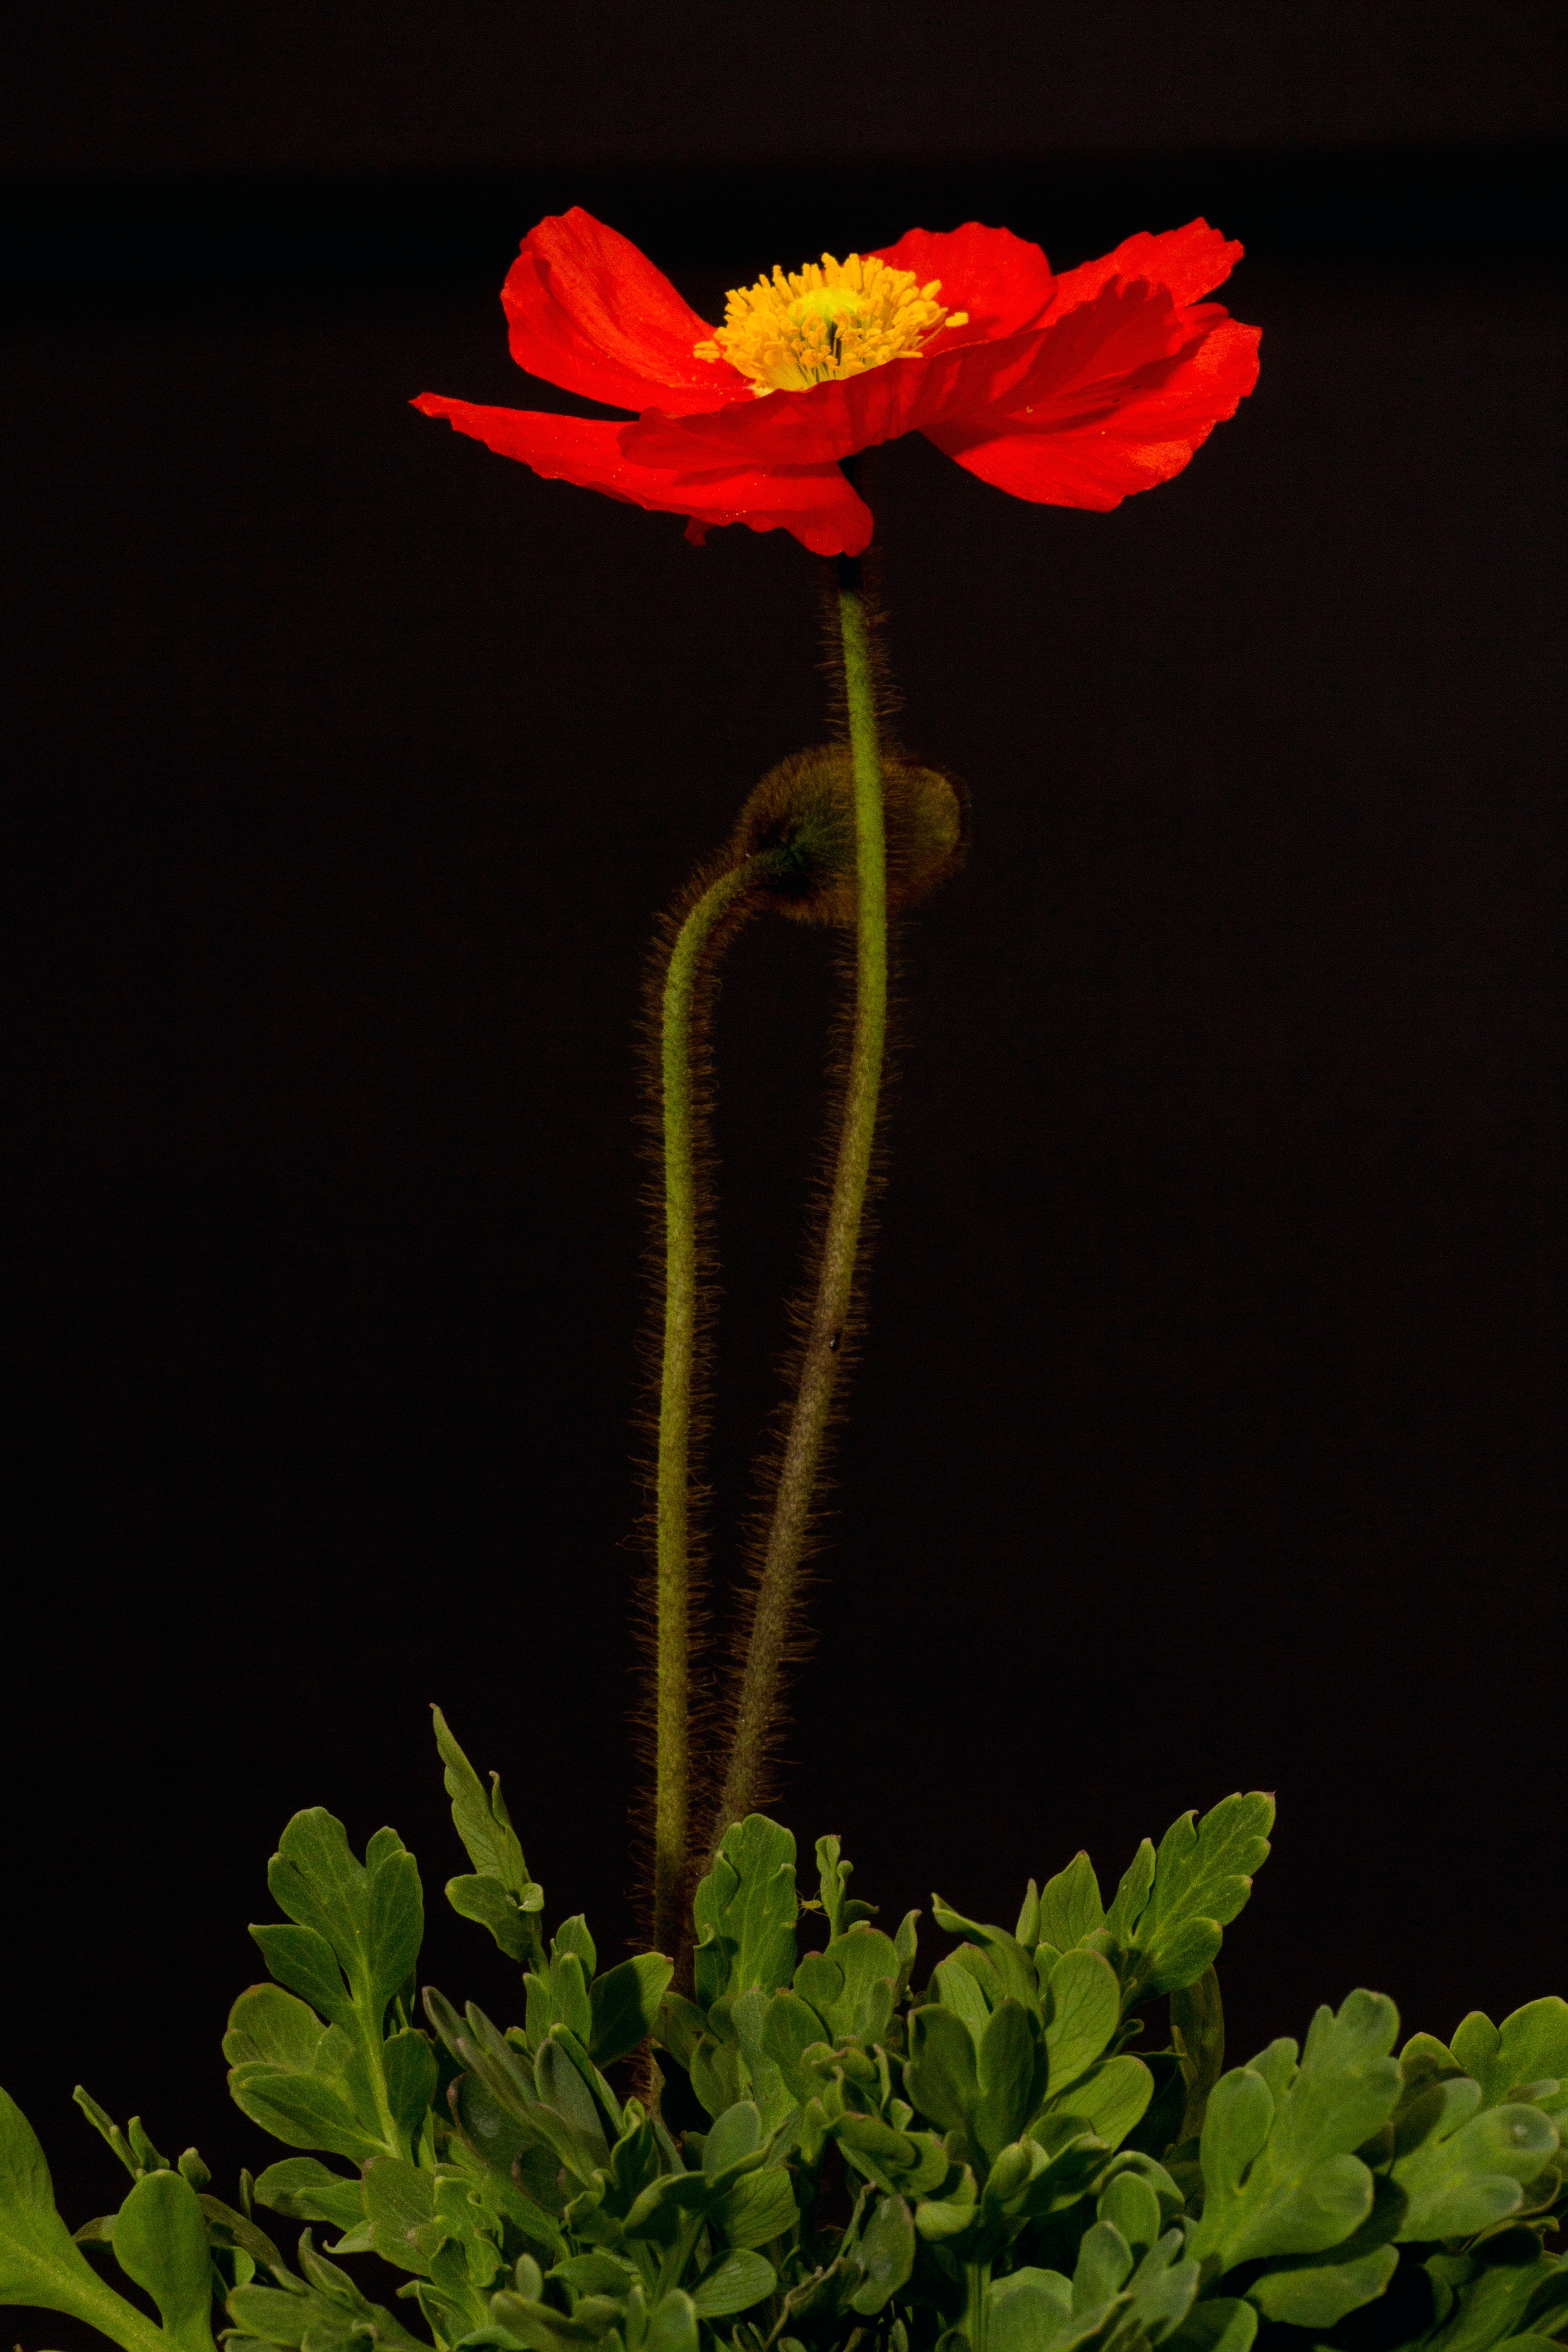
blossom, plant, leaf, flower, petal, bloom, green, red, macro, botany, flora, wildflower, poppy, macro photography, flowering plant, daisy family, mohngewaechs, plant stem, land plant, iceland poppy